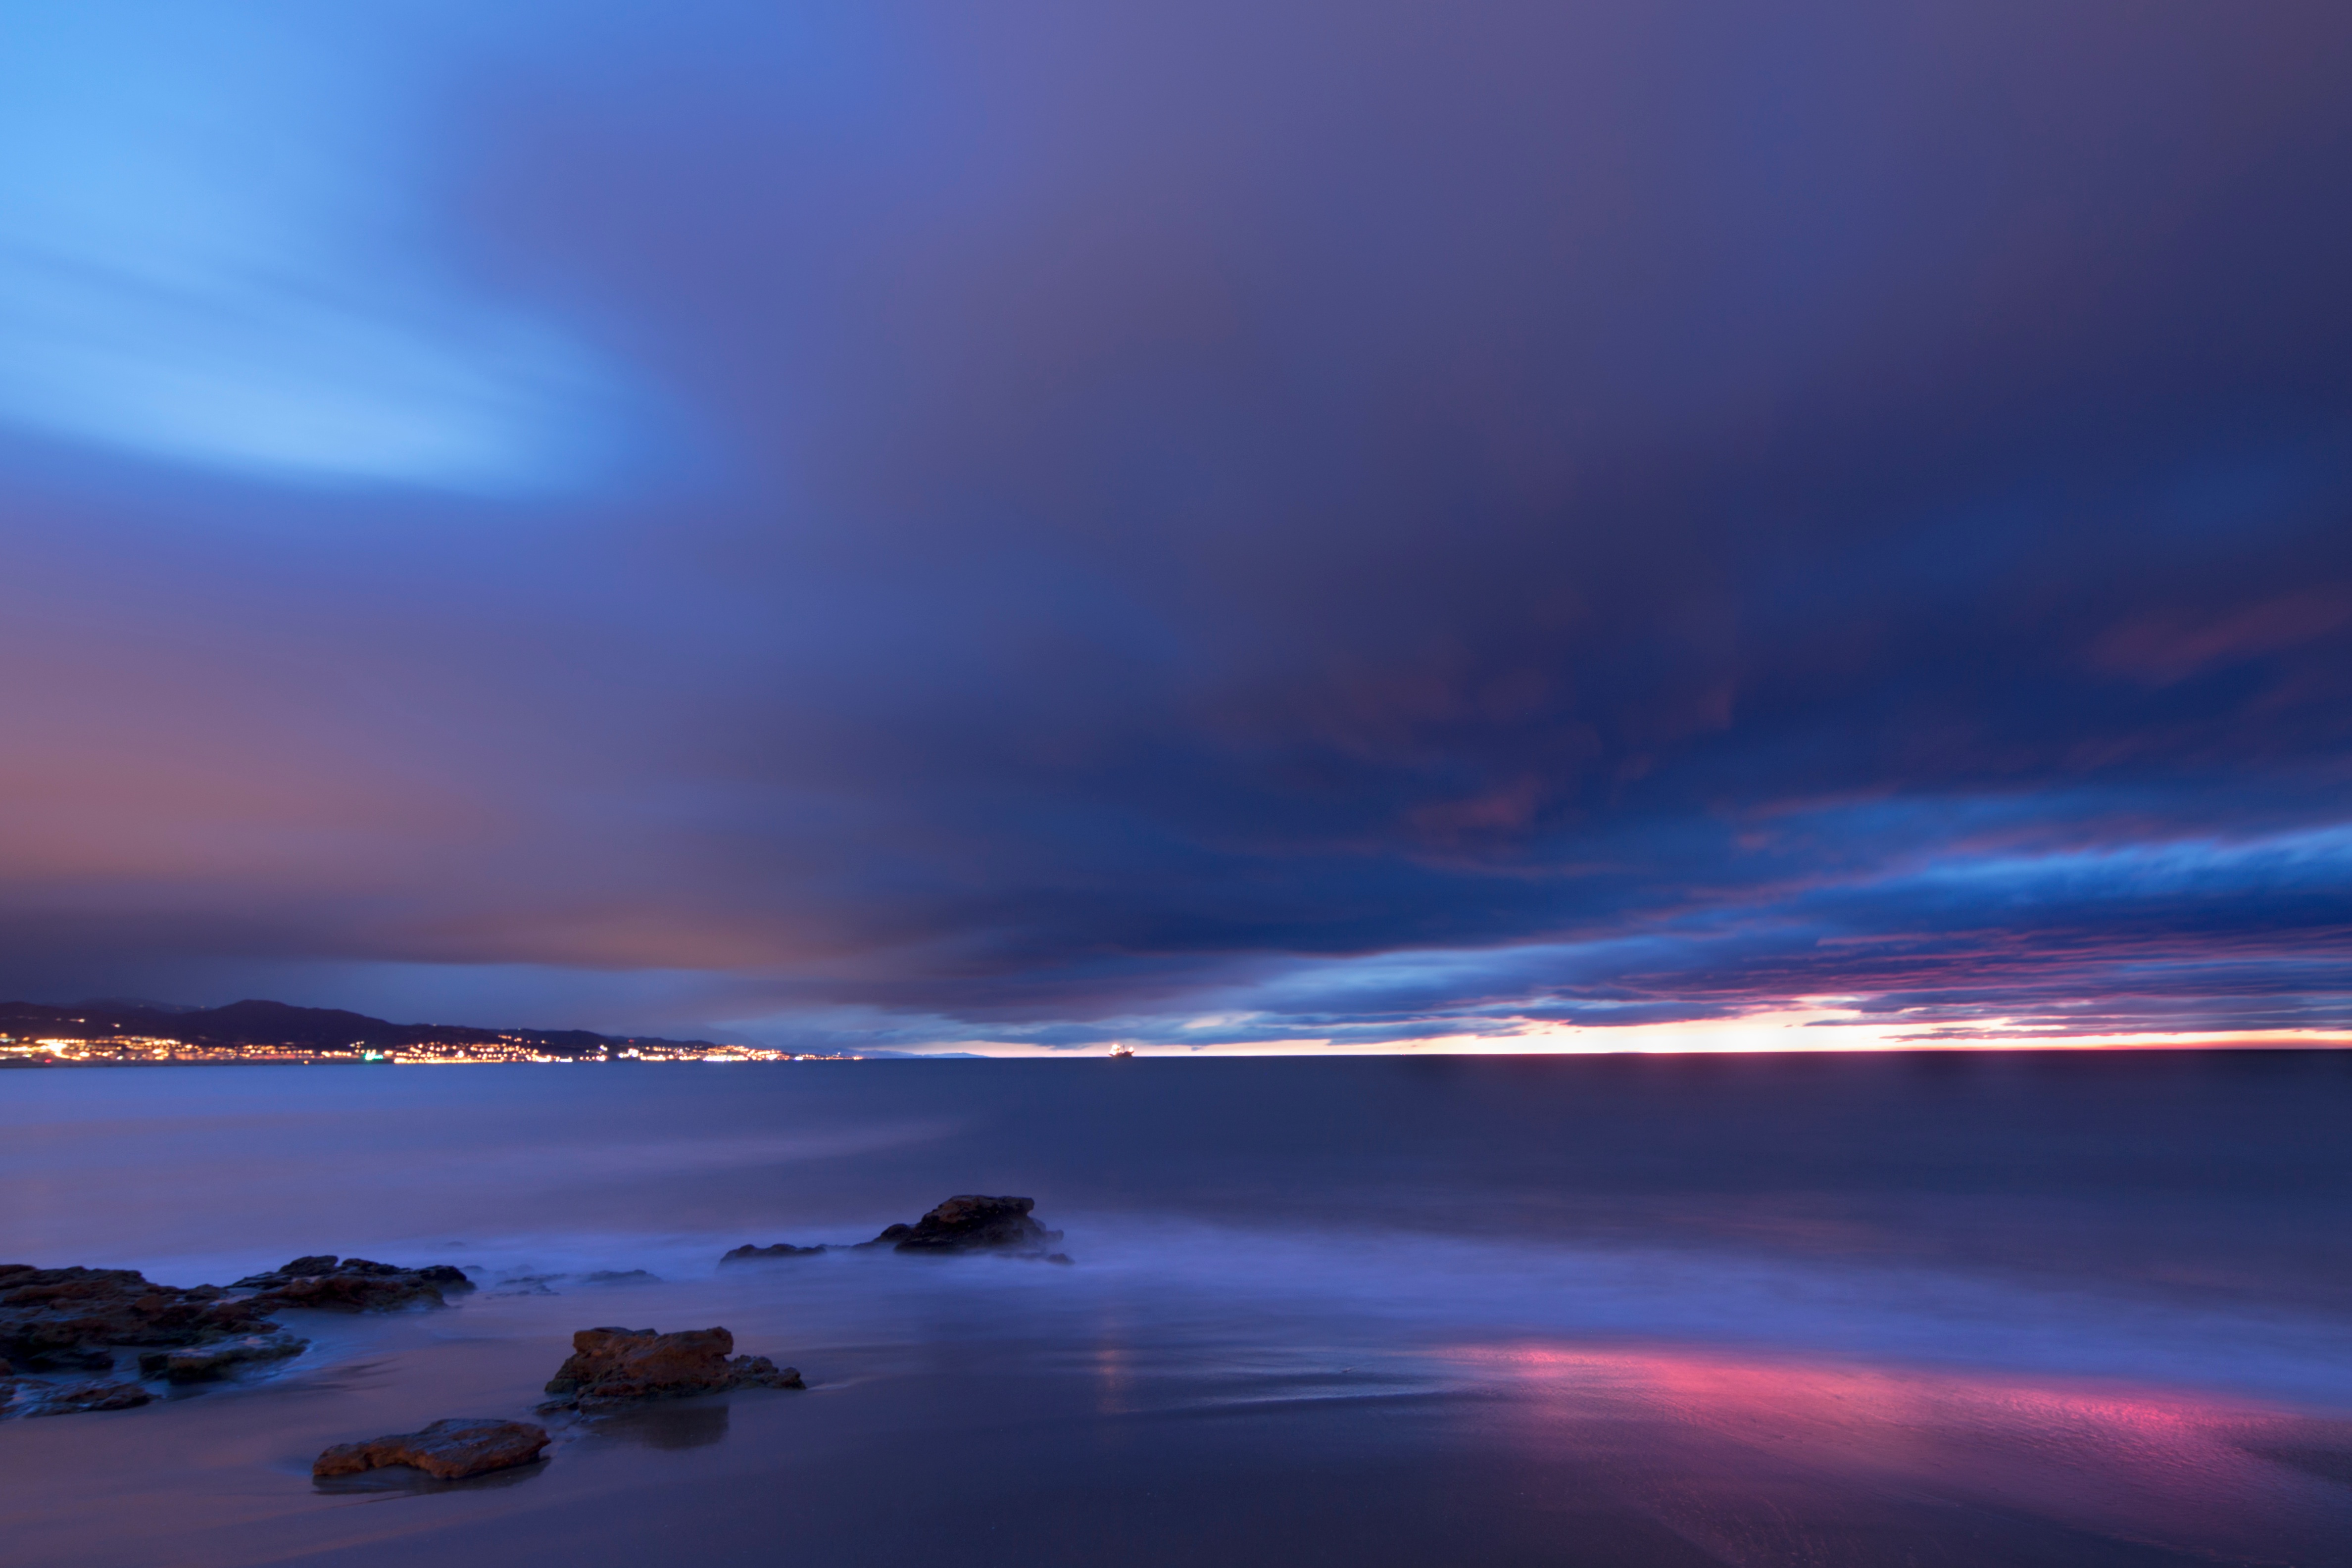
beach, sea, coast, ocean, horizon, cloud, sky, sunrise, sunset, sunlight, morning, wave, dawn, atmosphere, dusk, evening, reflection, bay, afterglow, meteorological phenomenon